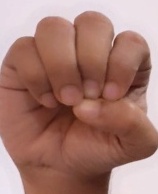
ASL sign: E